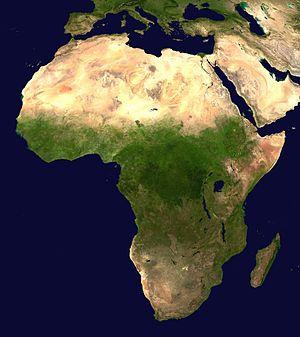
L’Afrique est un continent qui couvre 6 % de la surface de la Terre et 20 % de la surface des terres émergées. Sa superficie est de 30 415 873 km² avec les îles, ce qui en fait la troisième mondiale si l'on compte l'Amérique comme un seul continent. Avec plus de 1,2 milliard d'habitants, l'Afrique est le deuxième continent le plus peuplé après l'Asie et représente 16,4 % de la population de la planète en 2016. Le continent est bordé par la mer Méditerranée au nord, le canal de Suez et la mer Rouge au nord-est, l’océan Indien au sud-est et l’océan Atlantique à l’ouest.
L'Église adventiste du septième jour est une organisation religieuse internationale du christianisme protestant. Selon Adherents.com, c’est la douzième plus grande organisation religieuse dans le monde, la sixième de par son expansion internationale et la deuxième organisation religieuse internationale en nombre d'adhérents. Adherents.com définit « une organisation religieuse internationale » comme étant à la fois :